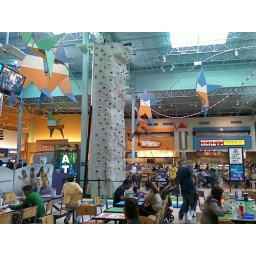
wall climbing in Katy Mills Mall - boy up in the air